In the Penal Colony

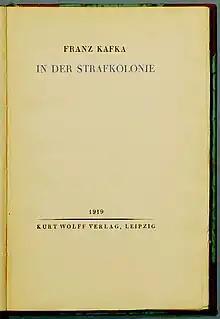
In the Penal Colony

"In the Penal Colony" ("") (also translated as "In the Penal Settlement") is a short story by Franz Kafka written in German in October 1914, revised in November 1918, and first published in October 1919.